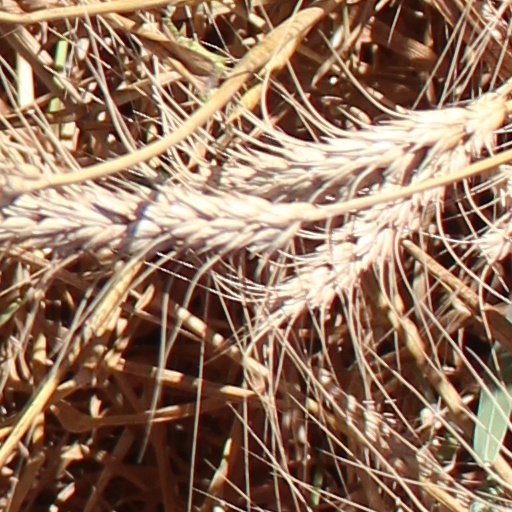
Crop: wheat